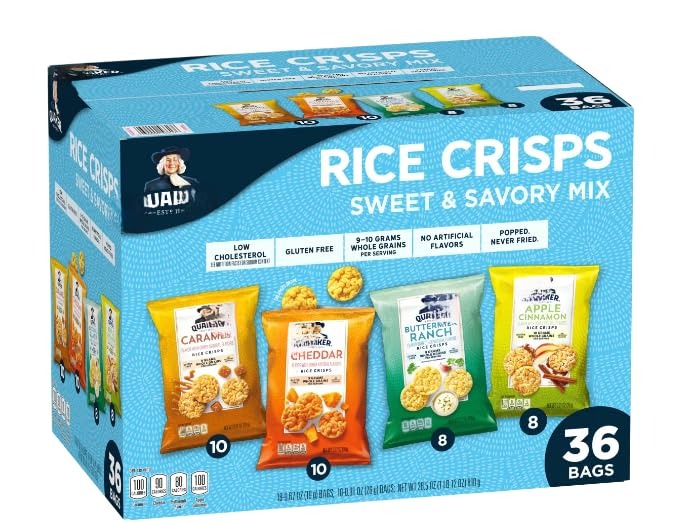
Item Name: Rice Crisps, Variety Pack-Sweet & Savory mix- 36 Count (1 Pack)
Bullet Point 1: VARIETY PACK: Includes 36 individual bags of Rice Crisps in different delicious flavors for a perfect snacking experience
Bullet Point 2: PORTION CONTROL: Single-serve bags make it easy to grab a convenient snack on-the-go while maintaining portion control
Bullet Point 3: SNACK ALTERNATIVE: Light and crispy rice snacks that satisfy your crunch cravings with a delightfully airy texture
Bullet Point 4: CONVENIENT PACKAGING: Box contains individually wrapped bags that help maintain freshness and are perfect for lunchboxes or office snacks
Bullet Point 5: PACK SIZE: 36-count variety pack offers excellent value and plenty of snacking options for home, work, or school
Product Description: Satisfy your snack cravings with Rice Crisps Variety Pack. This convenient 36-count pack brings you the perfect combination of light, crispy texture and delicious flavors. Each rice crisp is perfectly popped to deliver a satisfying crunch that makes snack time more enjoyable. The variety pack offers different flavors to keep your taste buds excited, making it an excellent choice for households, offices, or on-the-go snacking. These rice crisps are made with real rice, offering a light and airy alternative to traditional snacks. The individual portions make it easy to pack in lunches or enjoy as a quick snack. Whether you're looking for an afternoon pick-me-up or a light snack between meals, these Rice Crisps deliver the perfect balance of taste and texture. Keep them in your pantry, desk drawer, or bag for whenever hunger strikes.
Value: 28.5
Unit: Ounce

Price: 23.99